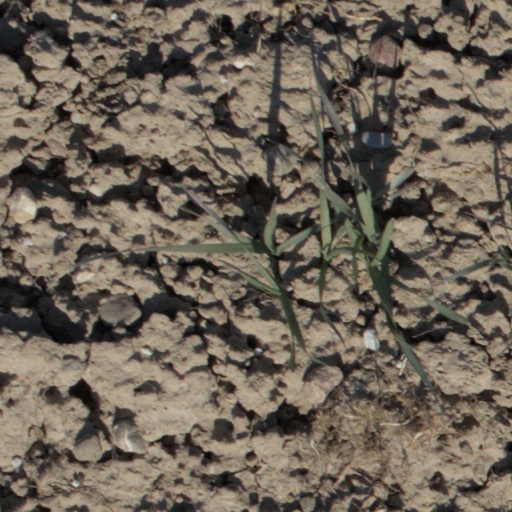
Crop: wheat